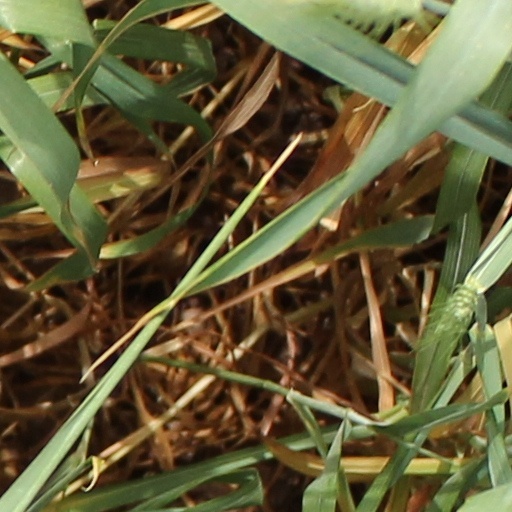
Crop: wheat